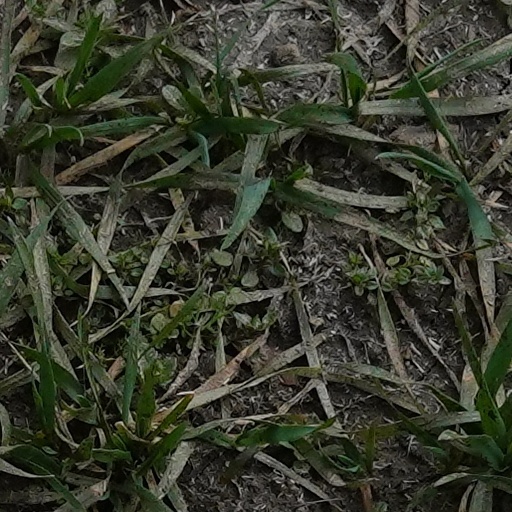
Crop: wheat